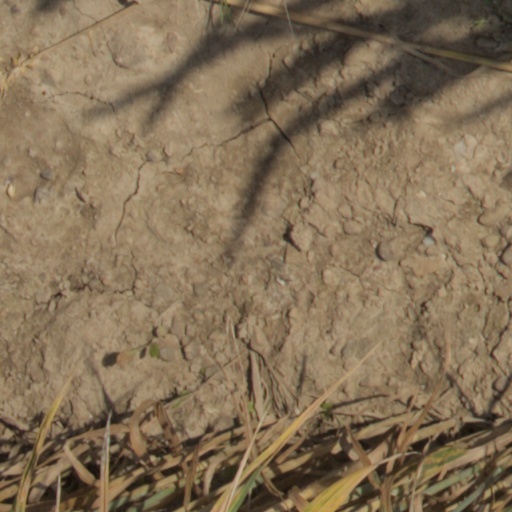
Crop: wheat